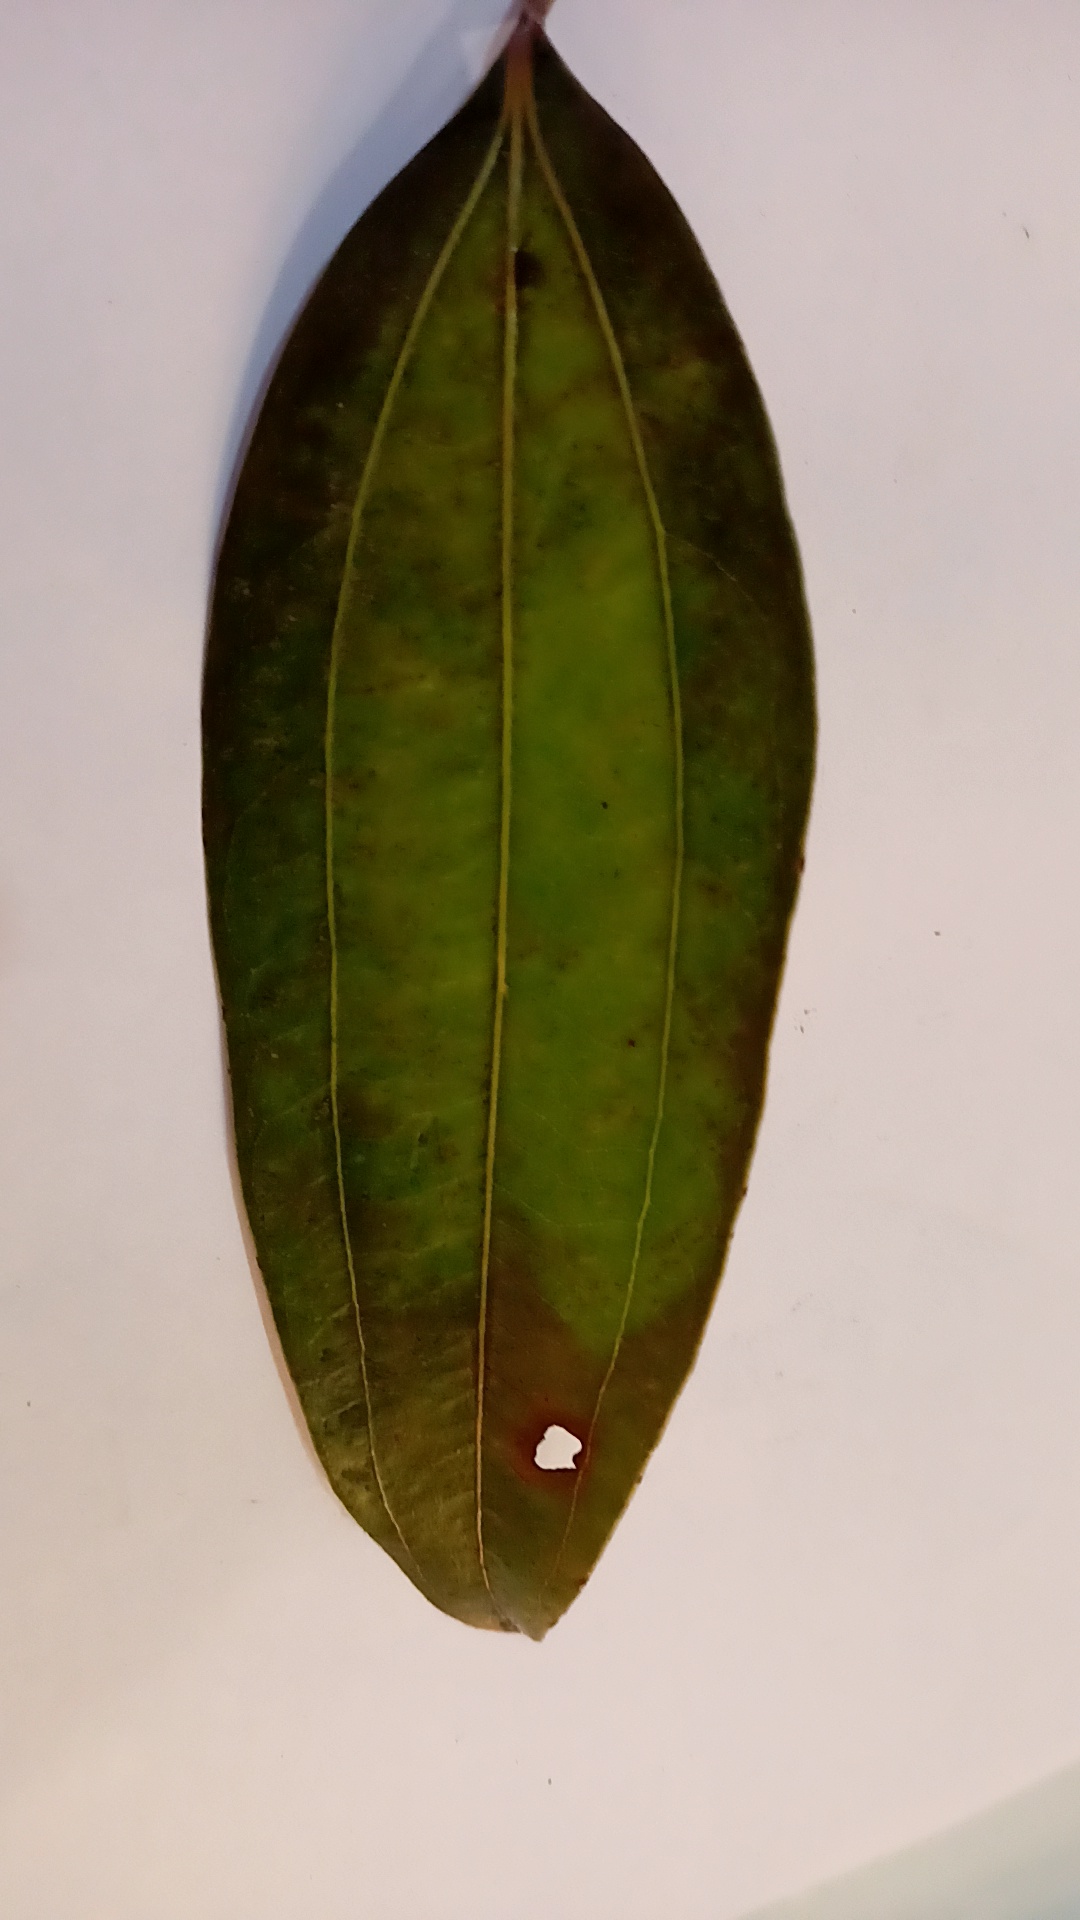
Label: Disease